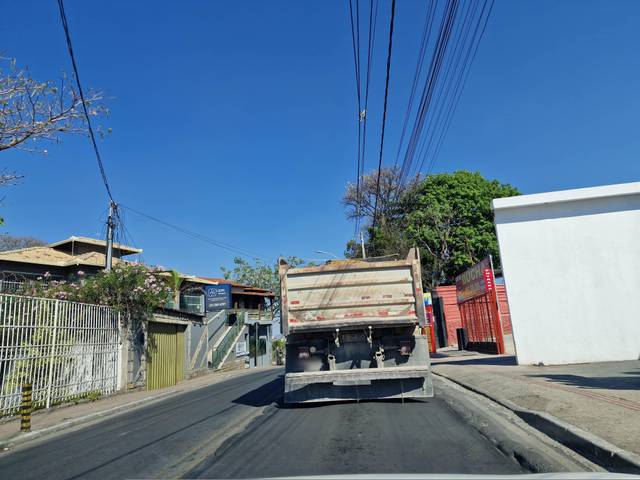
Region: Brazil
Coordinates: -19.914, -44.09